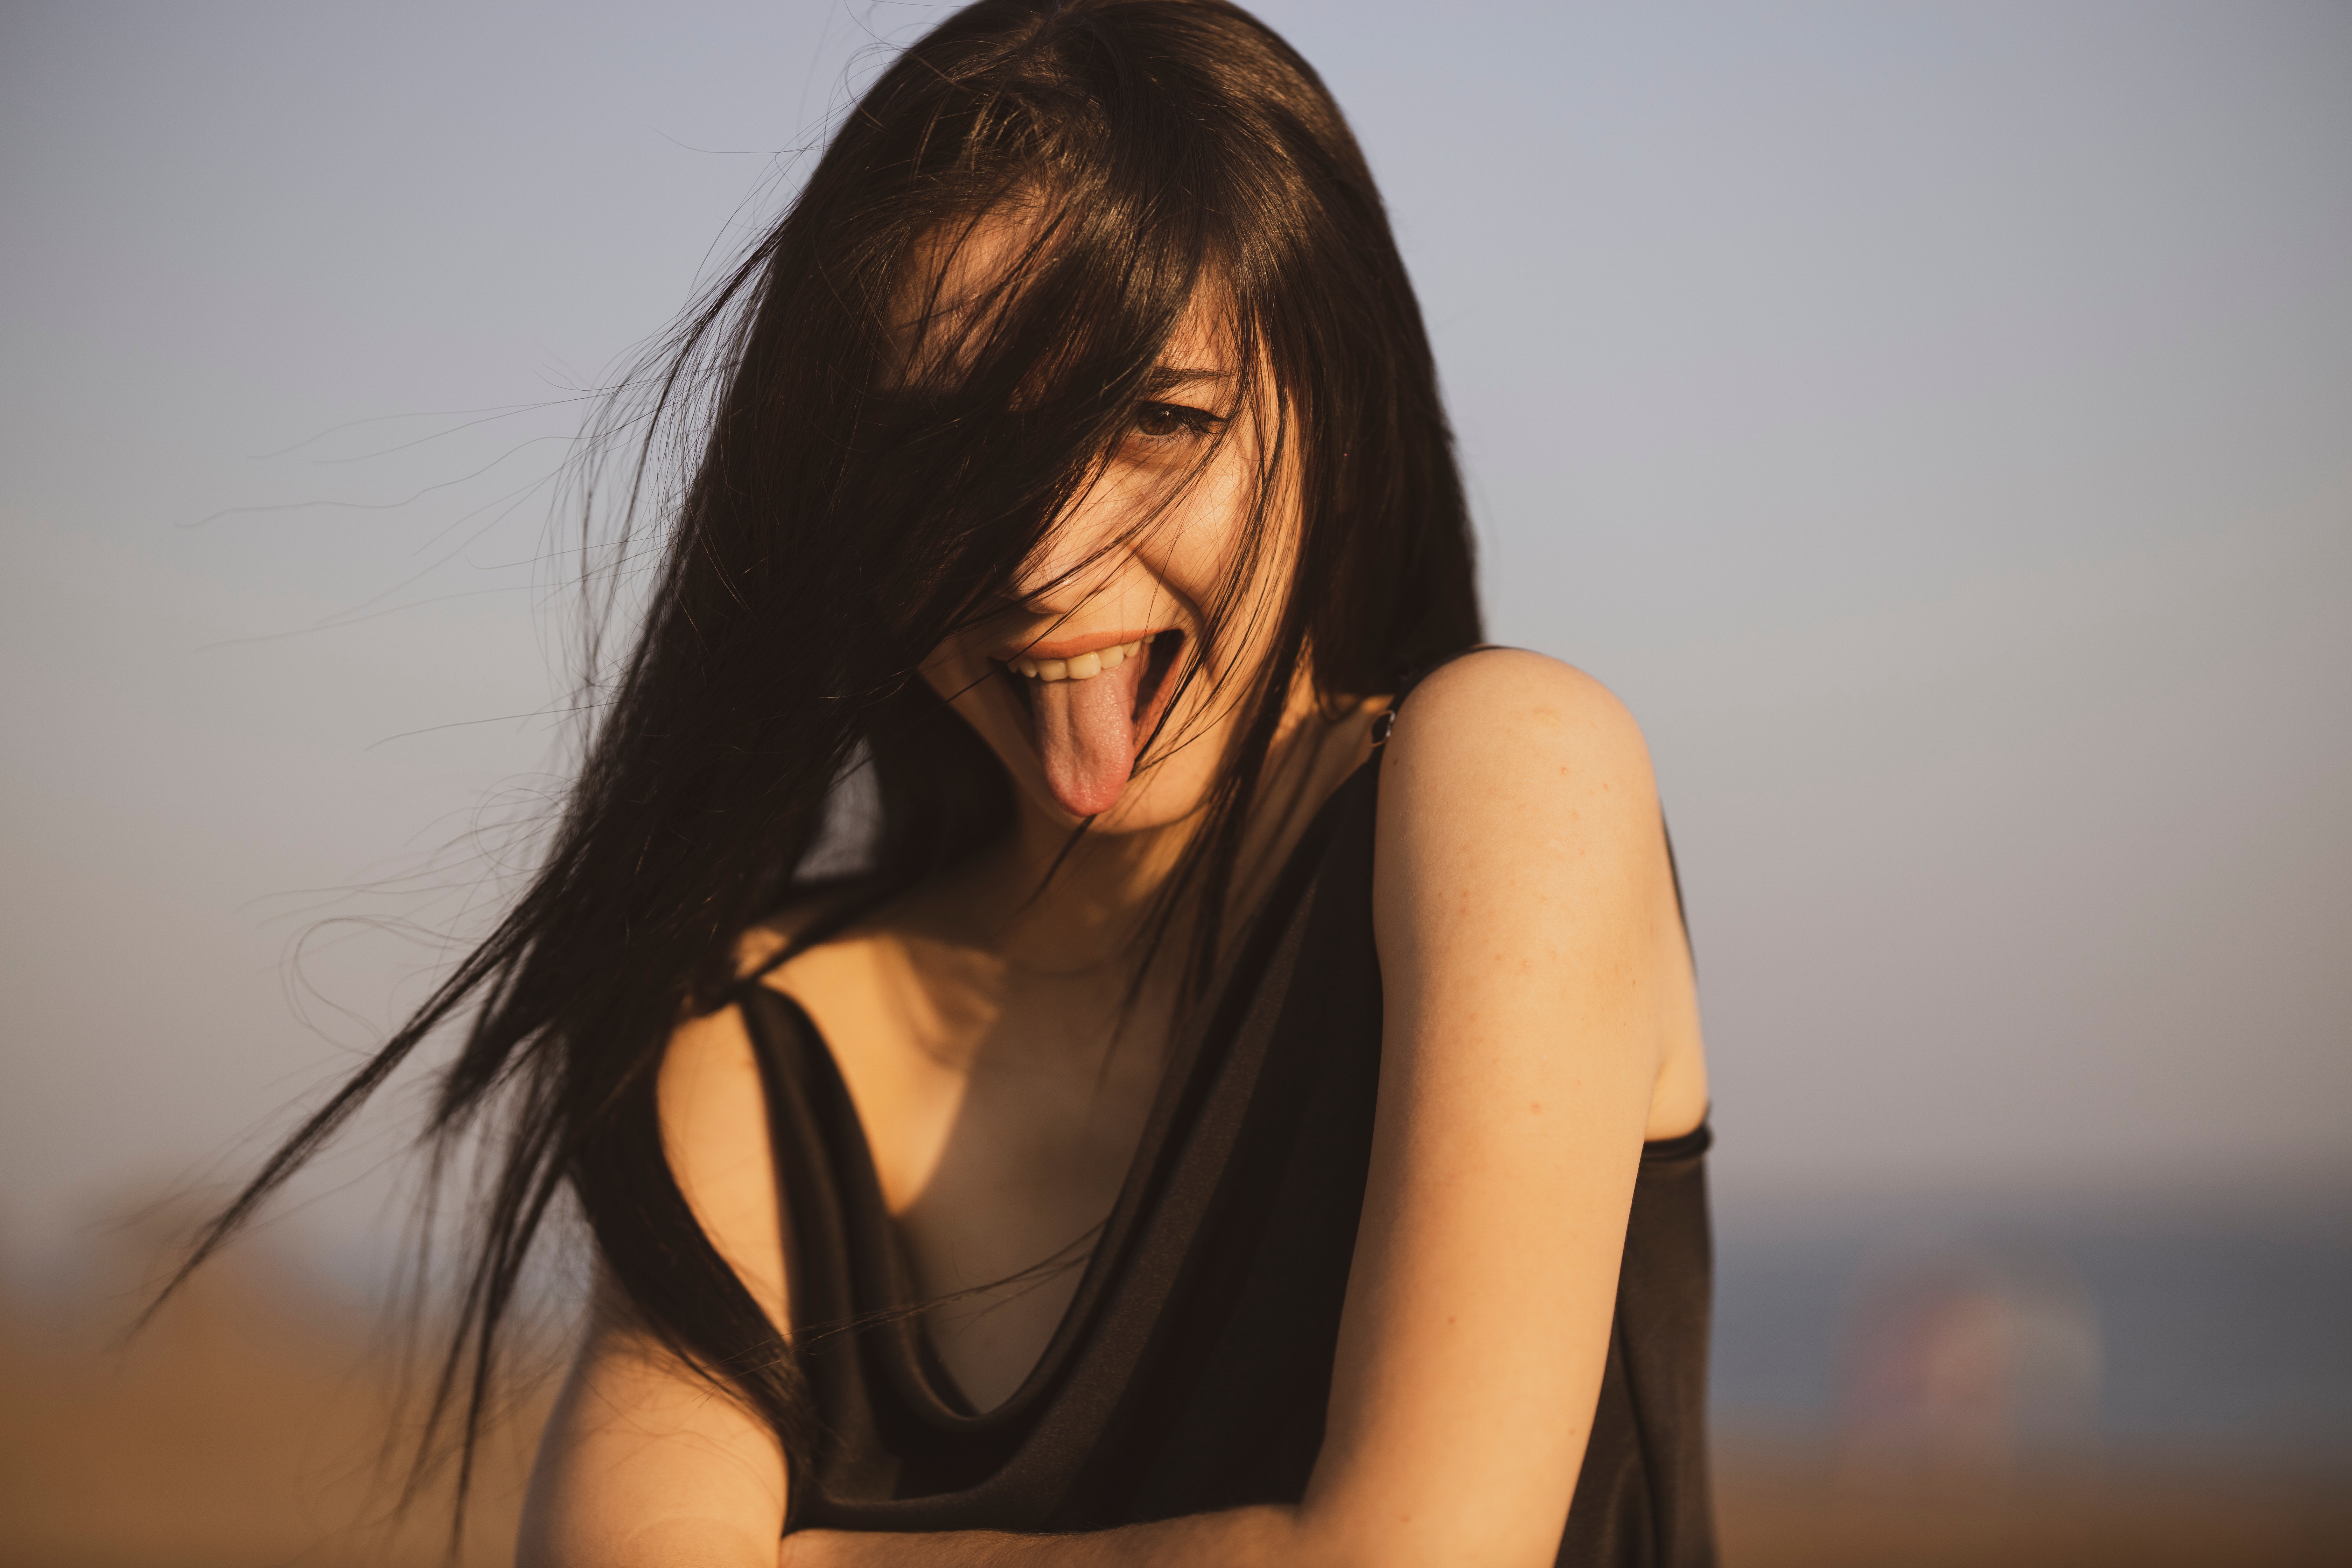
woman, hair, face, black, facial expression, skin, black hair, beauty, lady, shoulder, hairstyle, lip, long hair, nose, chin, smile, brown hair, arm, mouth, joint, model, photography, dress, hand, flash photography, sitting, photo shoot